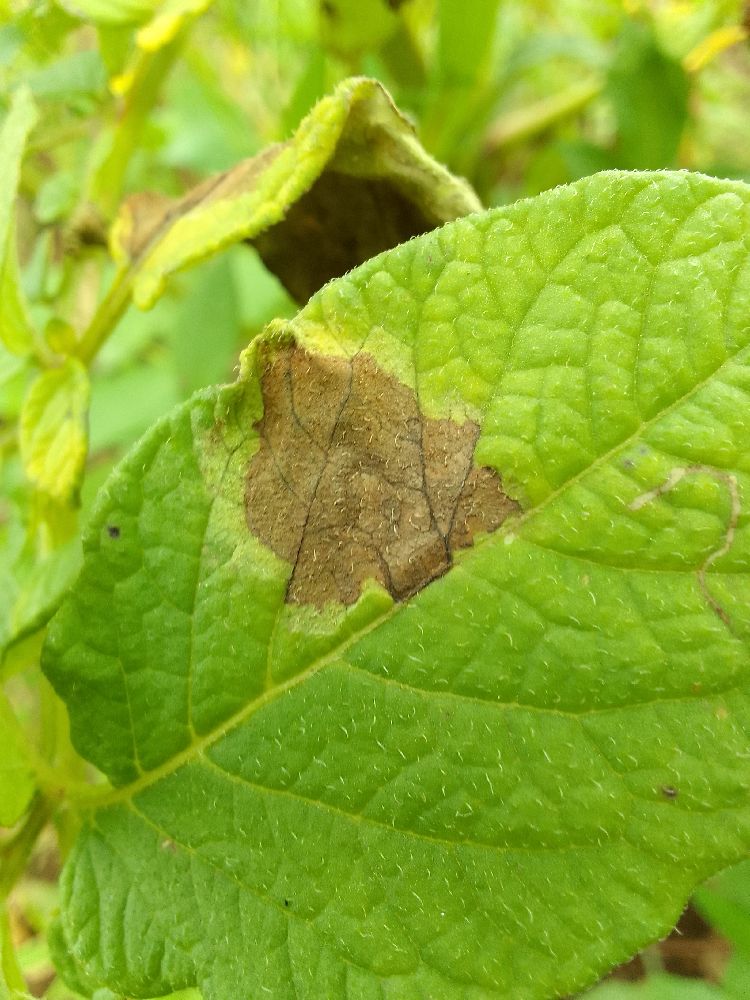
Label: Late blight